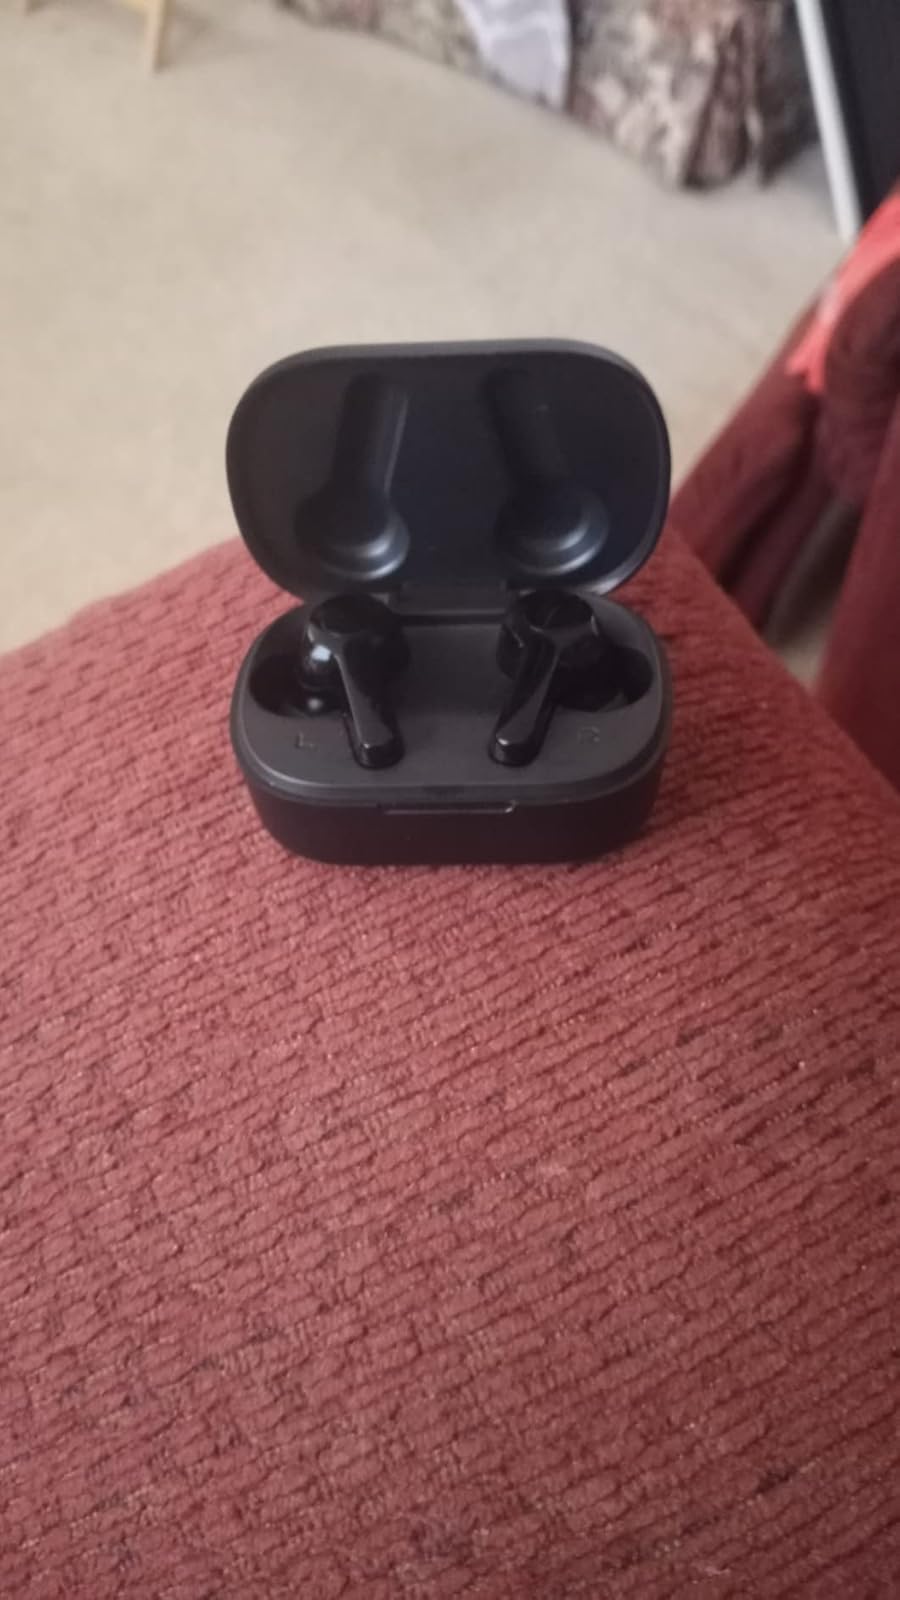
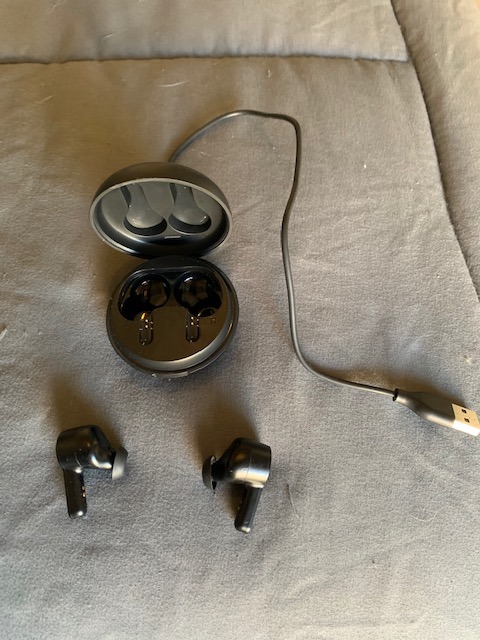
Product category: earbuds
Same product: no